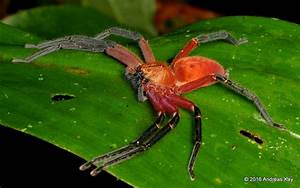
Label: ragno